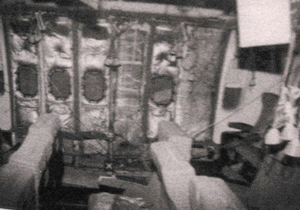
Le vol Philippine Airlines 434 est un vol de la compagnie aérienne philippine Philippine Airlines qui volait de l'aéroport international Ninoy Aquino à l'aéroport international de Narita avec une escale à l'aéroport international de Mactan-Cebu
Cet article établit une liste chronologique des accidents aériens provoqués par l'explosion d'une bombe cachée à l'intérieur de l'aéronef. Les avions abattus par des missiles ne sont pas inclus ici.
L’opération Bojinka était un plan d'attentats terroristes sur des avions de lignes américains découvert en janvier 1995. Ce plan est considéré comme le précurseur des attaques terroristes du 11 septembre 2001 visant des bâtiments symboliques du nord-est des États-Unis.